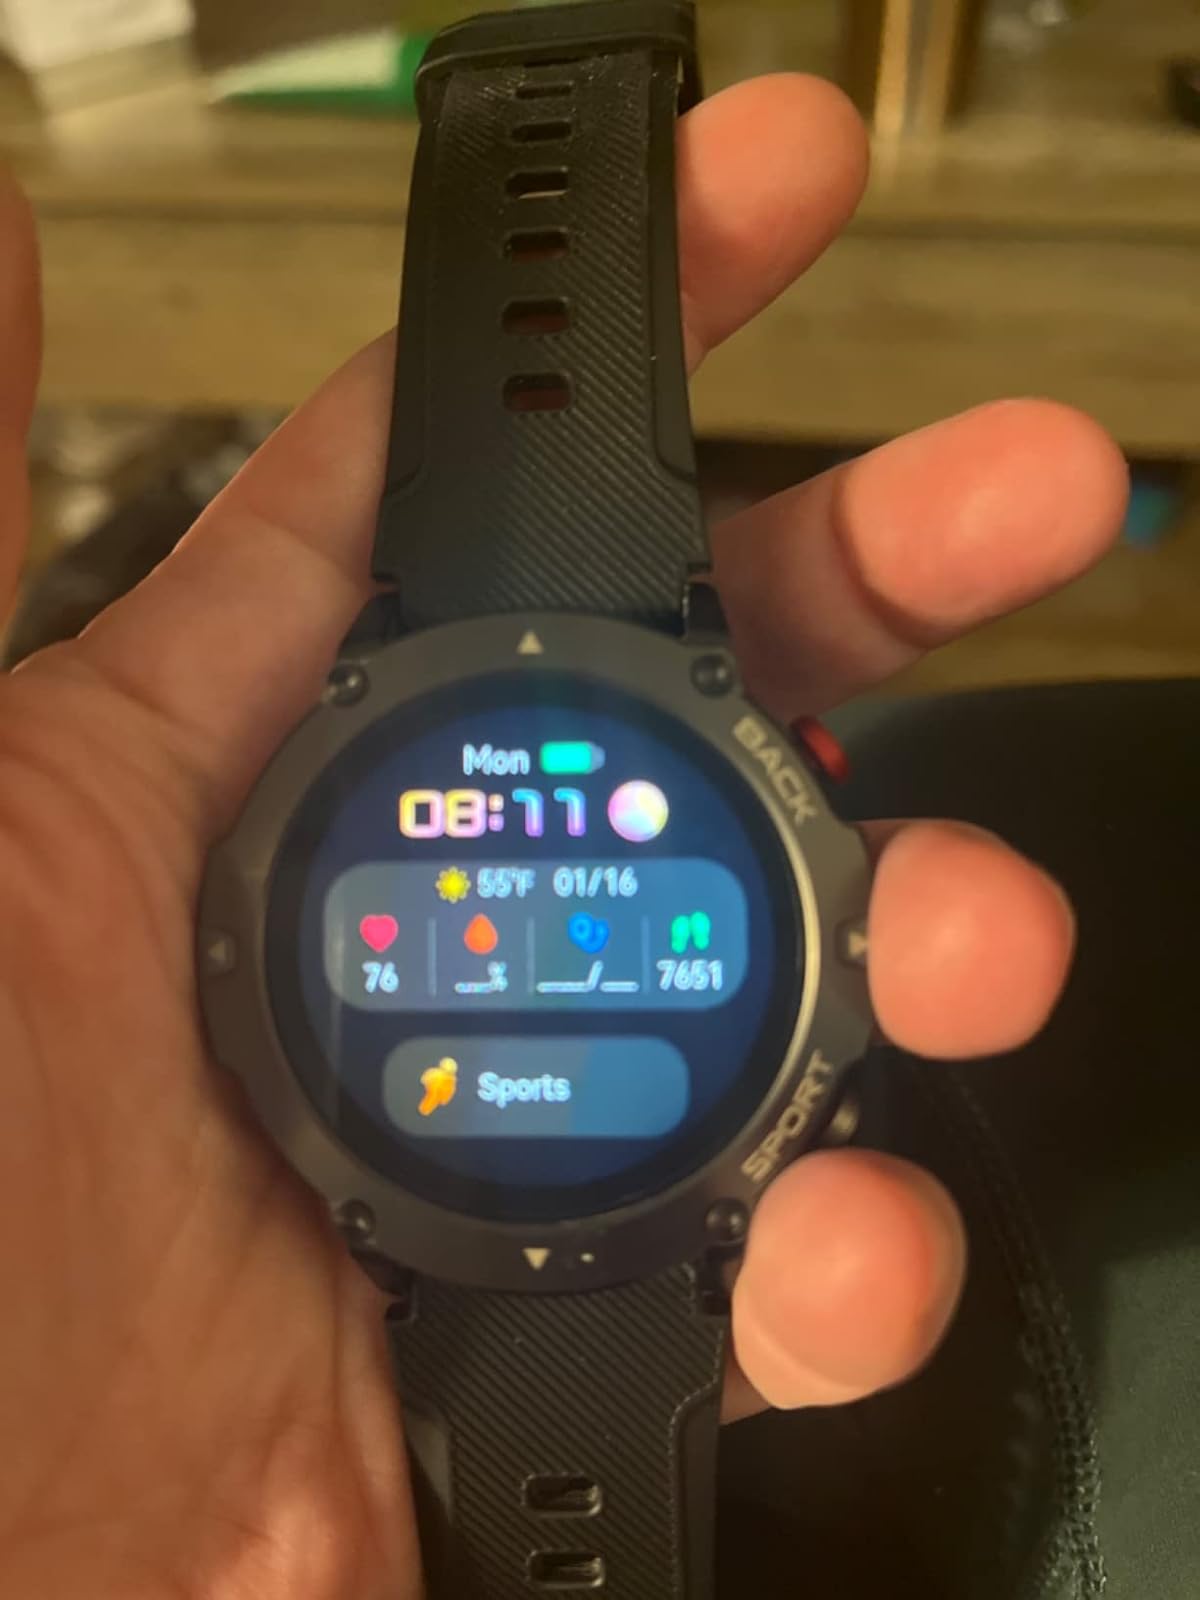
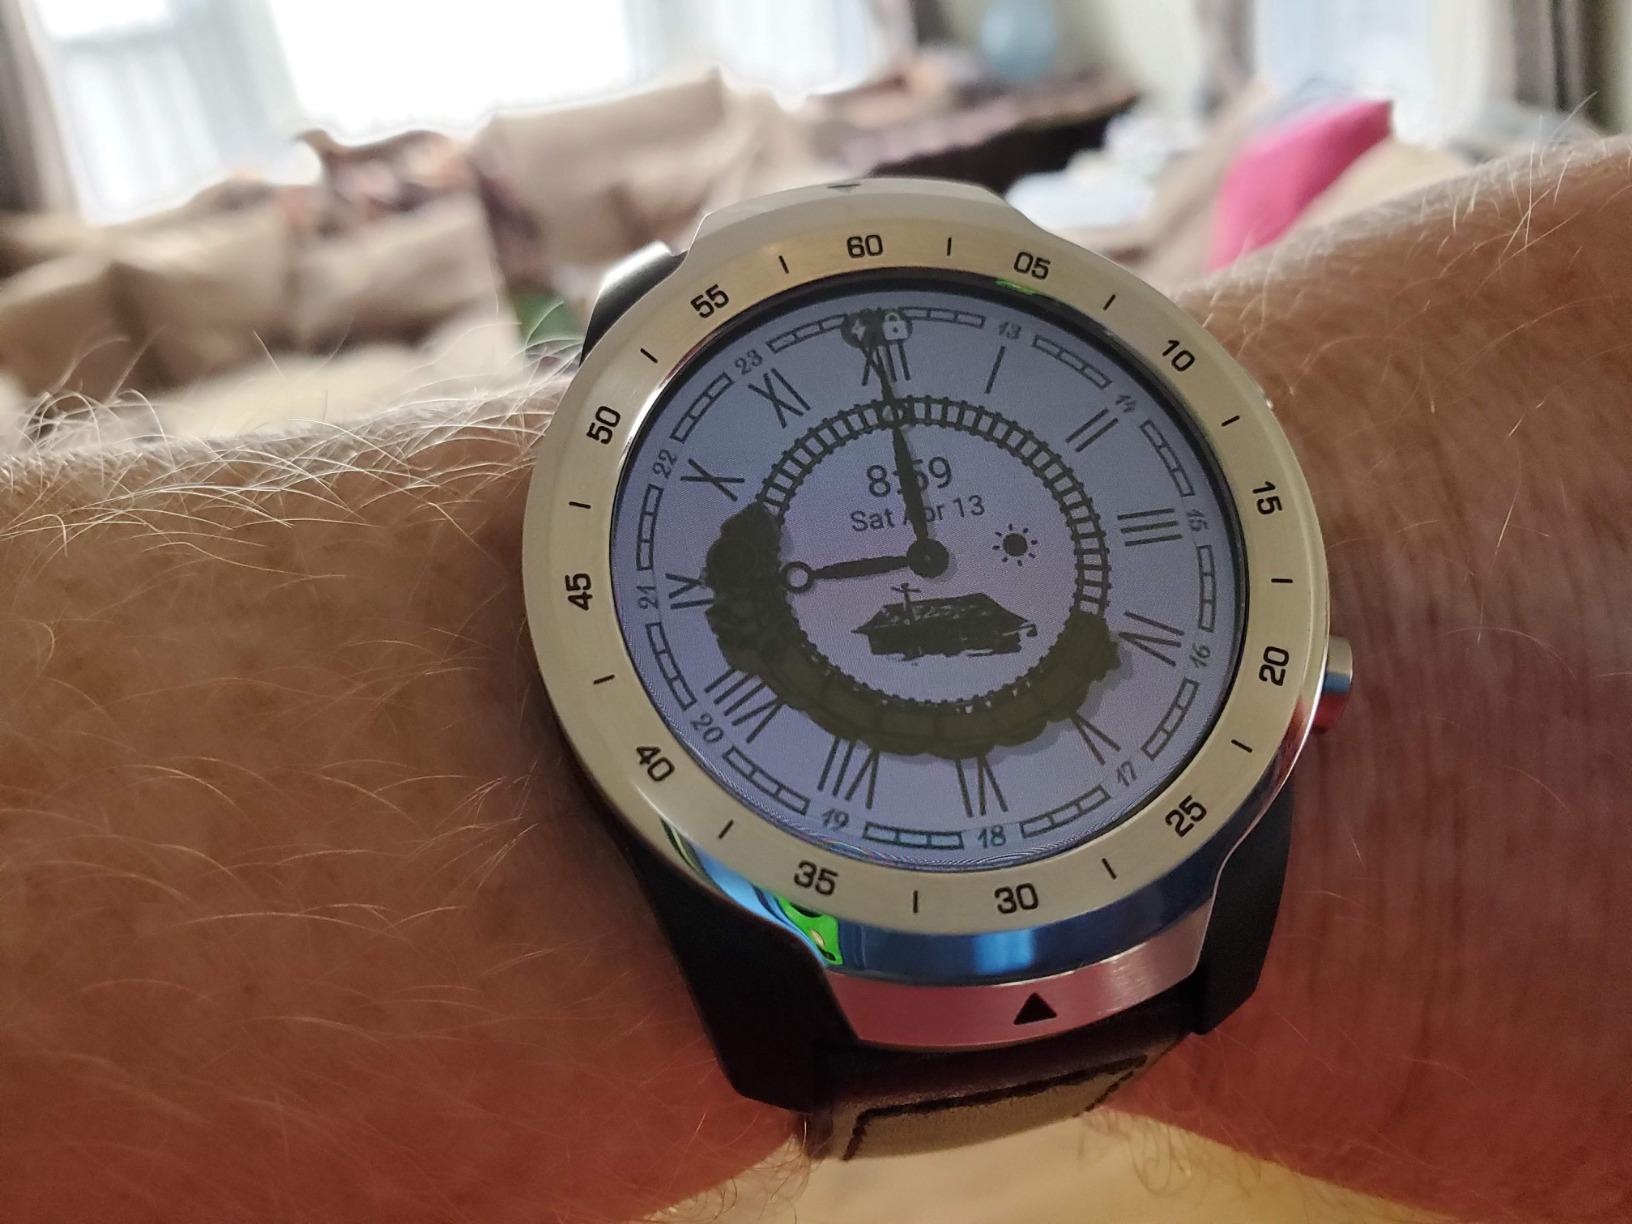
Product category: smartwatch
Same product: no